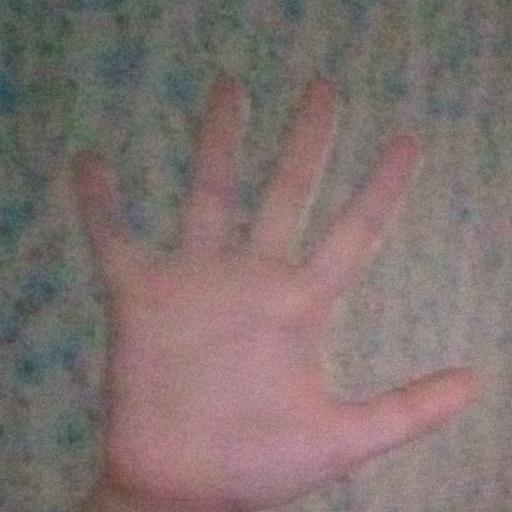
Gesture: palm